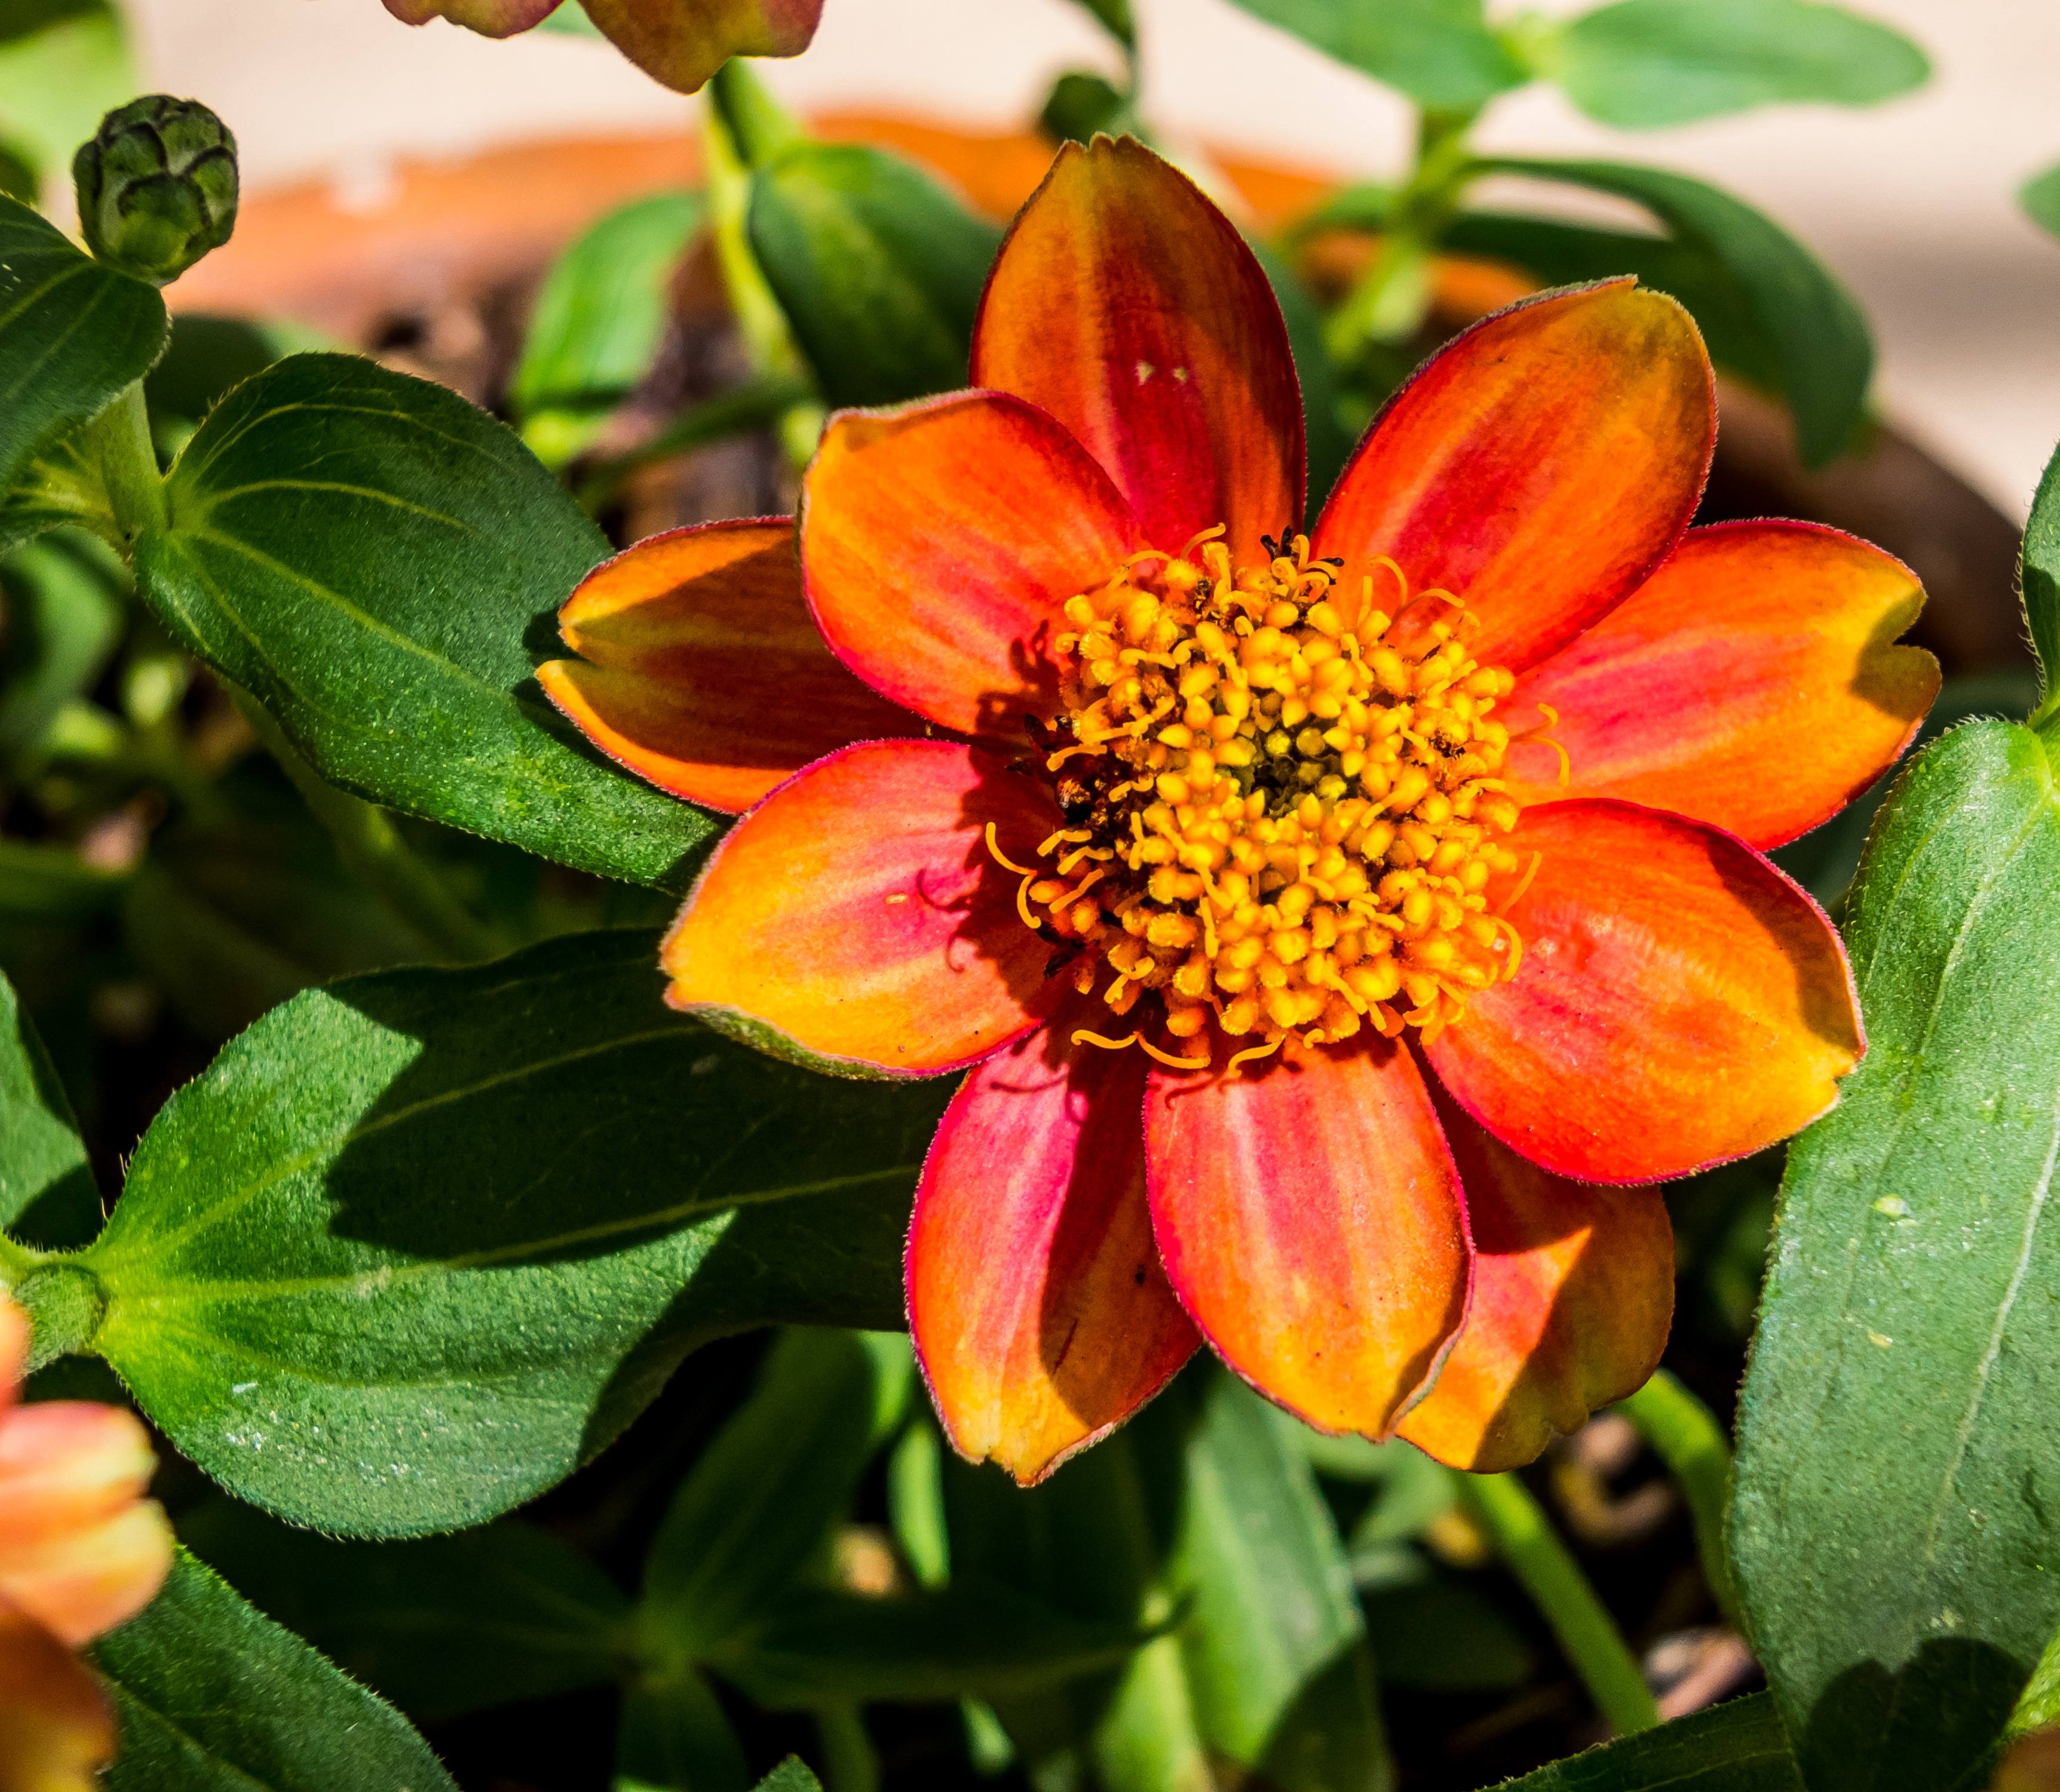
blossom, plant, flower, petal, bloom, red, botany, yellow, flora, wildflower, dahlia, macro photography, flowering plant, daisy family, land plant